Socialite

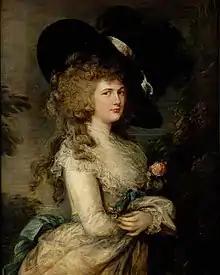
"Portrait of Georgiana, Duchess of Devonshire" by Thomas Gainsborough. Lady Georgiana Cavendish, (1757–1806), an English socialite from the late 18th century

A socialite is a person, typically a woman from a wealthy or aristocratic background, who is prominent in high society. A socialite generally spends a significant amount of time attending various fashionable social gatherings, instead of having traditional employment.